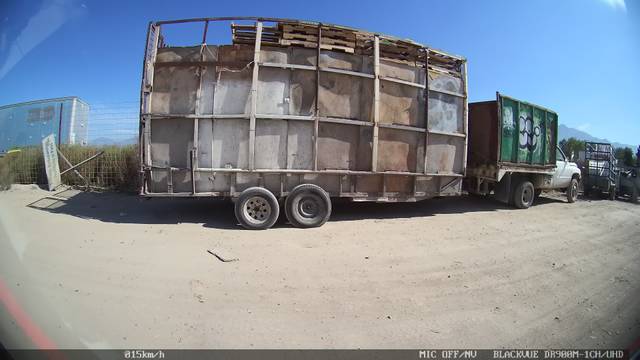
Region: Mexico
Coordinates: 25.411, -100.963